Coote Synge-Hutchinson

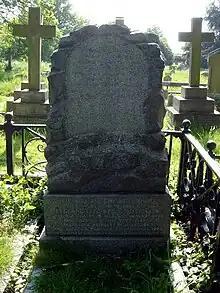
Funerary monument, Brompton Cemetery, London

He was born in Dublin, Ireland, the son of Francis Synge-Hutchinson and Lady Louisa Frances Synge-Hutchinson, daughter of Hon. Francis Hely-Hutchinson and sister of the Earl of Donoughmore.